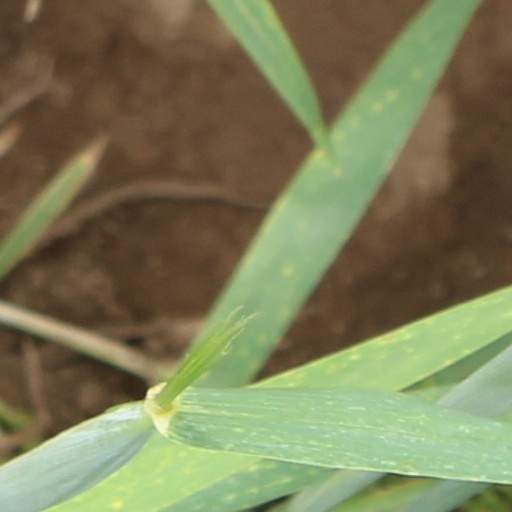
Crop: wheat